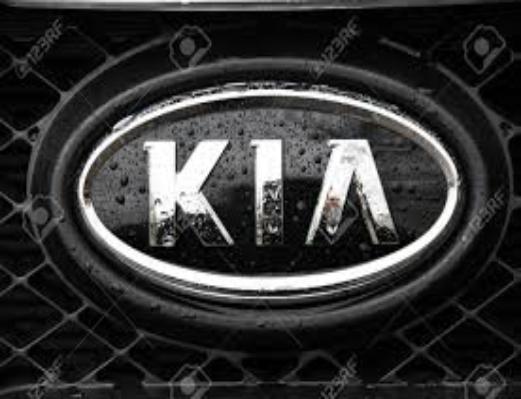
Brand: kia da
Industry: Transportation